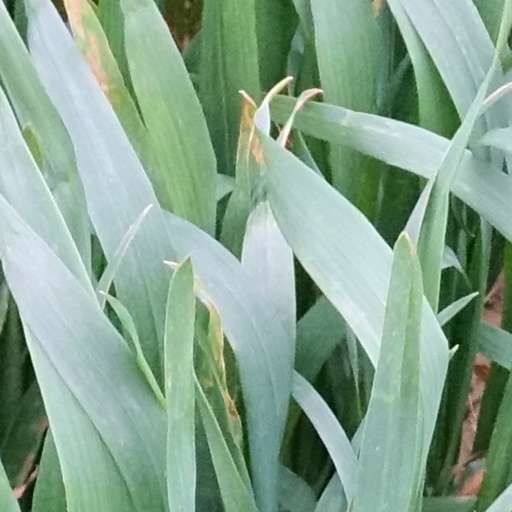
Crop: wheat